Saint Petersburg

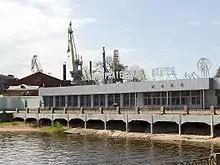
Admiralty Shipyard

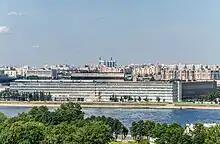
Power Machines plant building on Sverdlovskaya embankment in Saint Petersburg

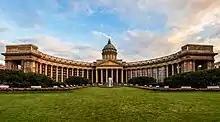
Kazan Cathedral, an example of Neoclassical architecture

The law on election of the City Governor was changed, breaking the tradition of democratic election by universal suffrage that started in 1991. In 2006, the city legislature re-approved Matviyenko as governor. Residential building had intensified again; real-estate prices inflated greatly, which caused many new problems for the preservation of the historical part of the city.